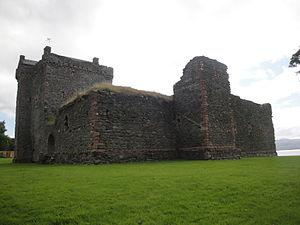
Château de Skipness